Hagley Park, Christchurch

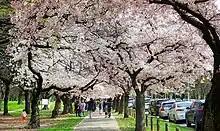
Cherry blossoms flowering during springtime in Hagley Park

In its early days, Hagley Park was used for horse races. Hagley Park has frequently been a site for gathering large crowds together: it served as the location for the Great Industrial Exposition of 1882 and the New Zealand International Exhibition in 1906–1907. In 1906, the Australasian tennis championships (now known as the Australian Open) were held in Hagley Park as part of the Grand Slam. The singles event was won by Tony Wilding, who defeated Francis Fisher in three sets.